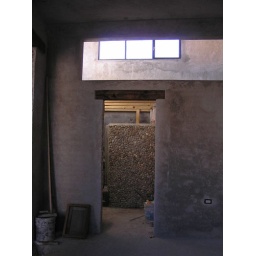
stone wall in bathroom